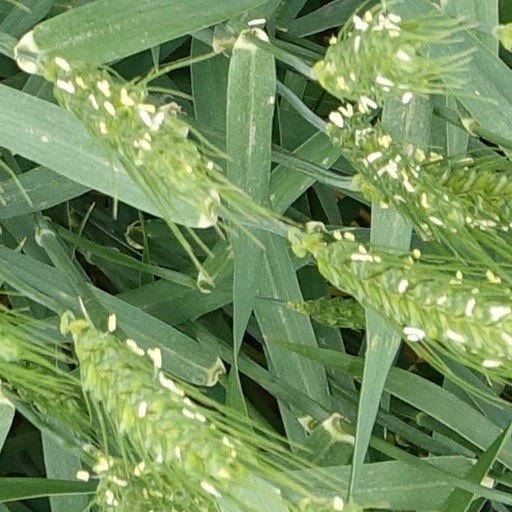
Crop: wheat